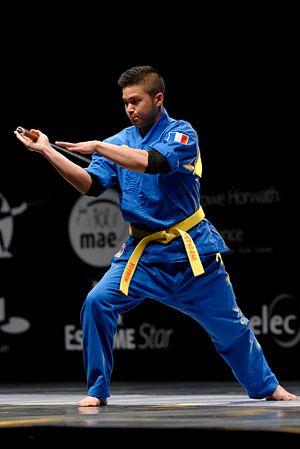
Démonstration de vovinam au Master de fleuret Melun Val-de-Seine 2014.